Grand Theft Auto: Liberty City Stories

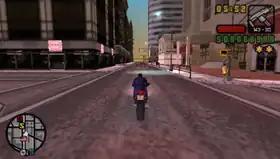
Toni on Staunton Island riding a PCJ-600 motorcycle with a sub-machine gun equipped and with a two-star wanted level

"Grand Theft Auto: Liberty City Stories" is an action-adventure game set in an open world environment and played from a third-person perspective. Liberty City's layout is largely similar to "Grand Theft Auto III", but it also incorporates elements found in "Grand Theft Auto III"'s successors, such as more indoor environments, clothing changes, and motorcycles. Though flyable aeroplanes and helicopters are available in "Vice City" and "San Andreas", flyable aeroplanes cannot be found in "Liberty City Stories" while helicopters are only accessible through certain exploits. In keeping with recent "Grand Theft Auto" games, the player has more flexibility in terms of moving the camera around for viewing surroundings ("Grand Theft Auto III" is noticeably limited in that respect). In contrast to the previous release in the "3D Universe", "", the "Liberty City Stories" protagonist lacks the ability to climb and the ability to swim – contact with deep bodies of water is instantly fatal. The overall game's open world, as it is based upon the original Liberty City layout, is considerably smaller than that of "San Andreas".